MV Laut Teduh 2

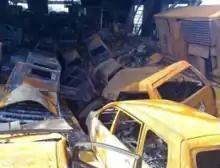
The intense fire caused the plates of the upper deck to melt, causing it to collapse

Officials reported that at least 27 people passengers were killed in the disaster, 14 of them by fire and the other 13 by drowning. 25 bodies were transported to Merak, while 2 were taken to Bakauheni. Three children were reported to be among the victims.